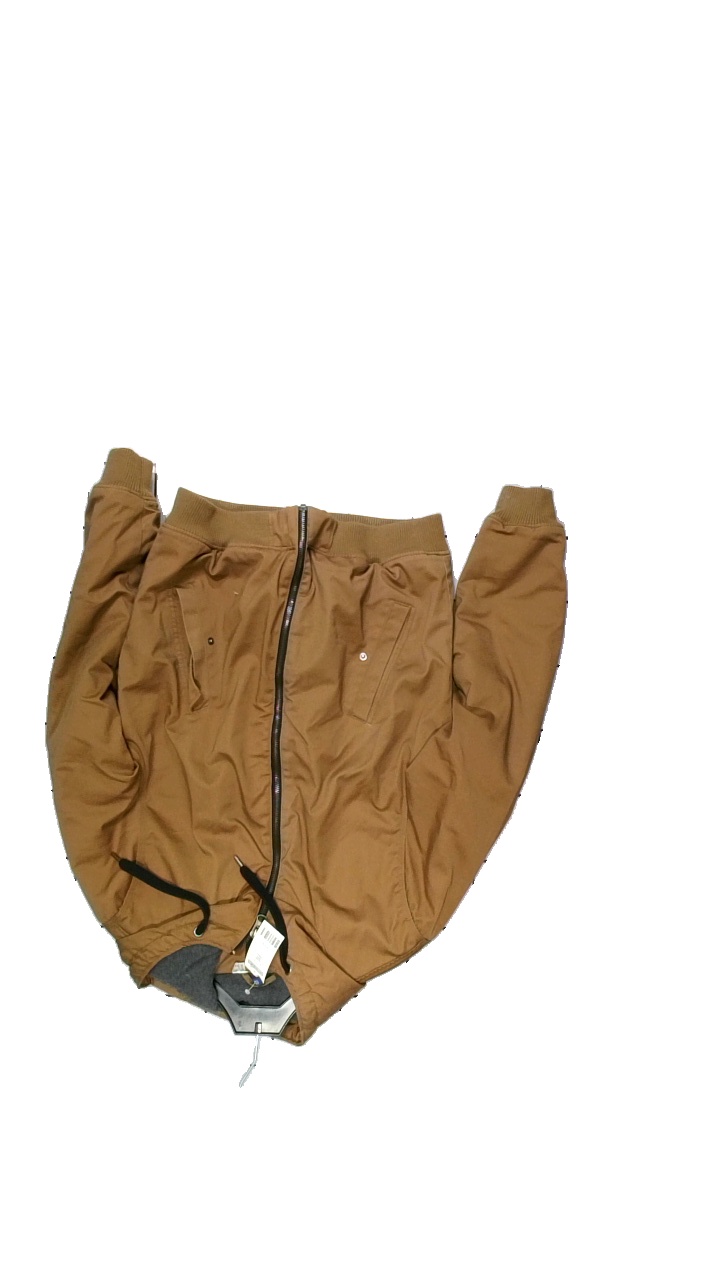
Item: Jacket (Men)
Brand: Divided (h&m)
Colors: Brown
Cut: Long
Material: Shell: 65% Polyester, 35% Cotton. Hood Lining: 80% Cotton, 20% Polyester. Lining: 100% Polyester. Padding: 100% Polyester.
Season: Winter
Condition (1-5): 4
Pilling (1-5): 4
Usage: Reuse
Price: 150-250